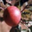
Label: apple